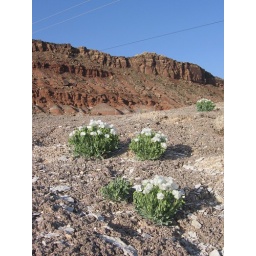
Weird to see such colorful, green plants in such a dry place